United Launch Alliance

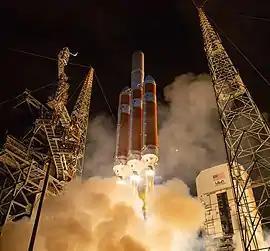
Delta IV Heavy launch with the Parker Solar Probe

The Interim Cryogenic Propulsion Stage (ICPS) provides the second stage boost for the initial configuration (Block 1) of NASA's Space Launch System (SLS). The ICPS design was based on the Delta Cryogenic Second Stage employed by ULA's Delta launch vehicles. The ICPS is positioned atop the SLS core stage and directly below the Orion spacecraft. The ICPS has a cylindrical liquid hydrogen tank, structurally designed to bear launch loads, while the liquid oxygen and single RL10B-2 engine are suspended from the hydrogen tank and are covered by the interstage during launch. Only three ICPS stages were ever built, one for each of the Artemis I, II, and III missions. Following these missions, the ICPS will be replaced by the Exploration Upper Stage built by Boeing.